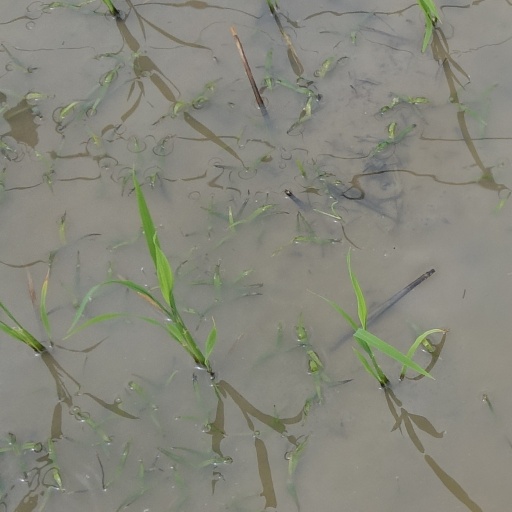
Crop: rice